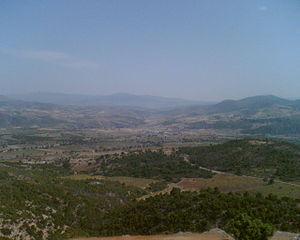
Vue sur la région de Assif Lekhmis, à partir d’un mont derrière le village de S’rour
Ouled Rached est une commune de la daïra de Bechloul, de la wilaya de Bouira dans la région de Kabylie. Située à une trentaine de kilomètres au sud-est de la wilaya de Bouira et voisine de la commune d'Ath Leksar dont elle était liée administrativement auparavant. La commune est issue du dernier découpage administratif de 1984 et compte 9732 habitants.
La wilaya de Bouira est une wilaya algérienne située en Kabylie. La population de la wilaya en 2008 est de 695 583 habitants.